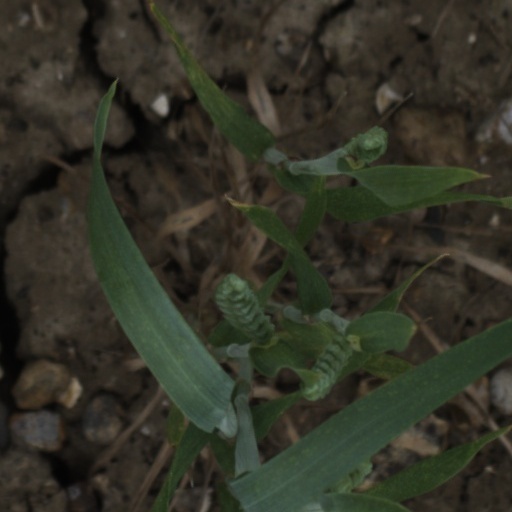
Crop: wheat